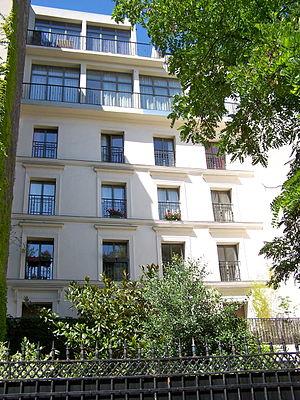
Immeuble du 11, cité Lemercier à Paris où vécut Jacques Brel de 1958 à 1970.
La cité Lemercier est une voie dans le quartier des Batignolles du 17ᵉ arrondissement de Paris, en France.